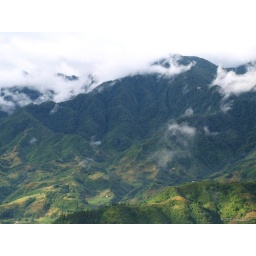
The clouds clear from the hills around Sapa and the sun illuminates the rice fields.